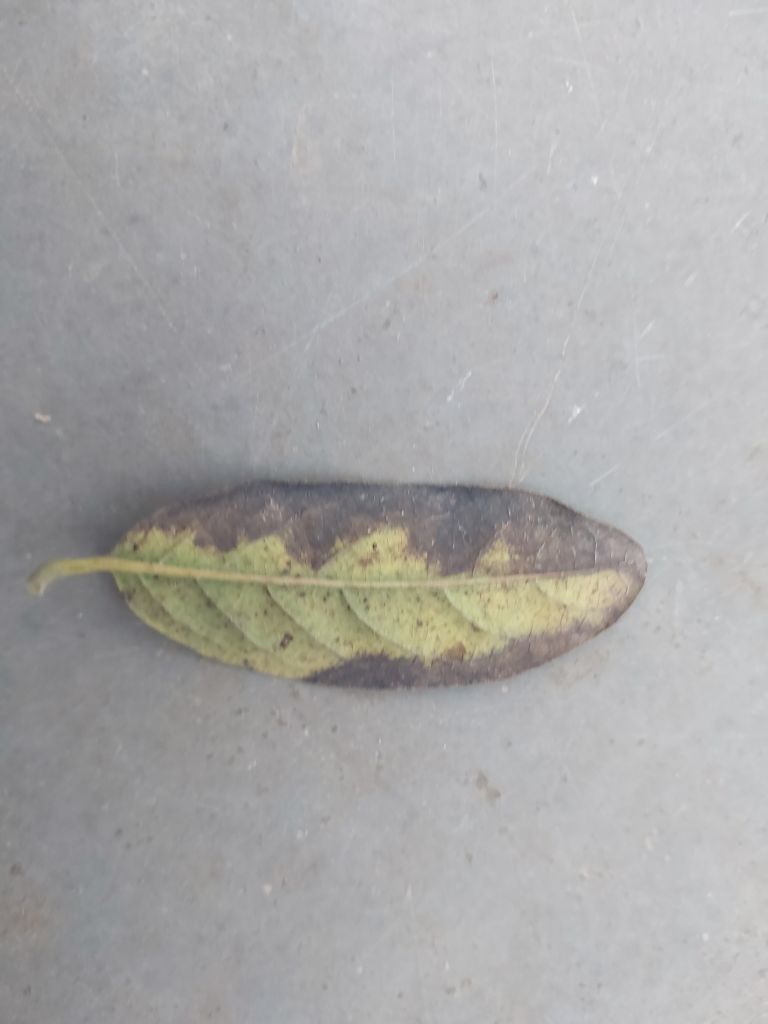
Disease label: Leaf spot on Leaves